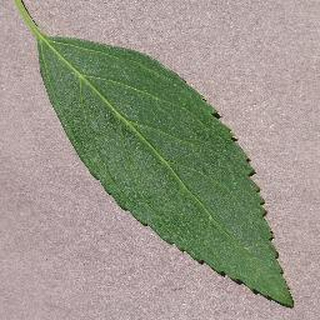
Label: healthy_cherry